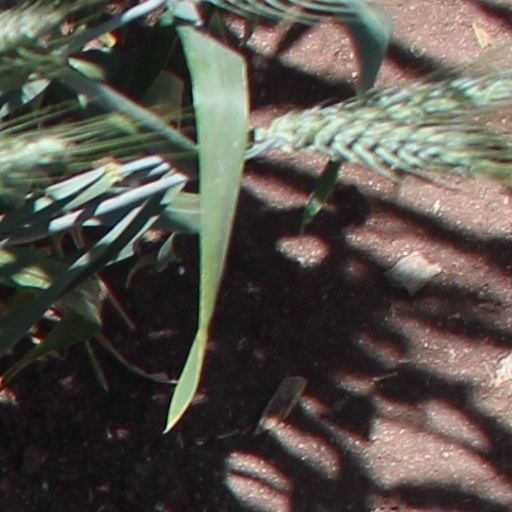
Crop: wheat